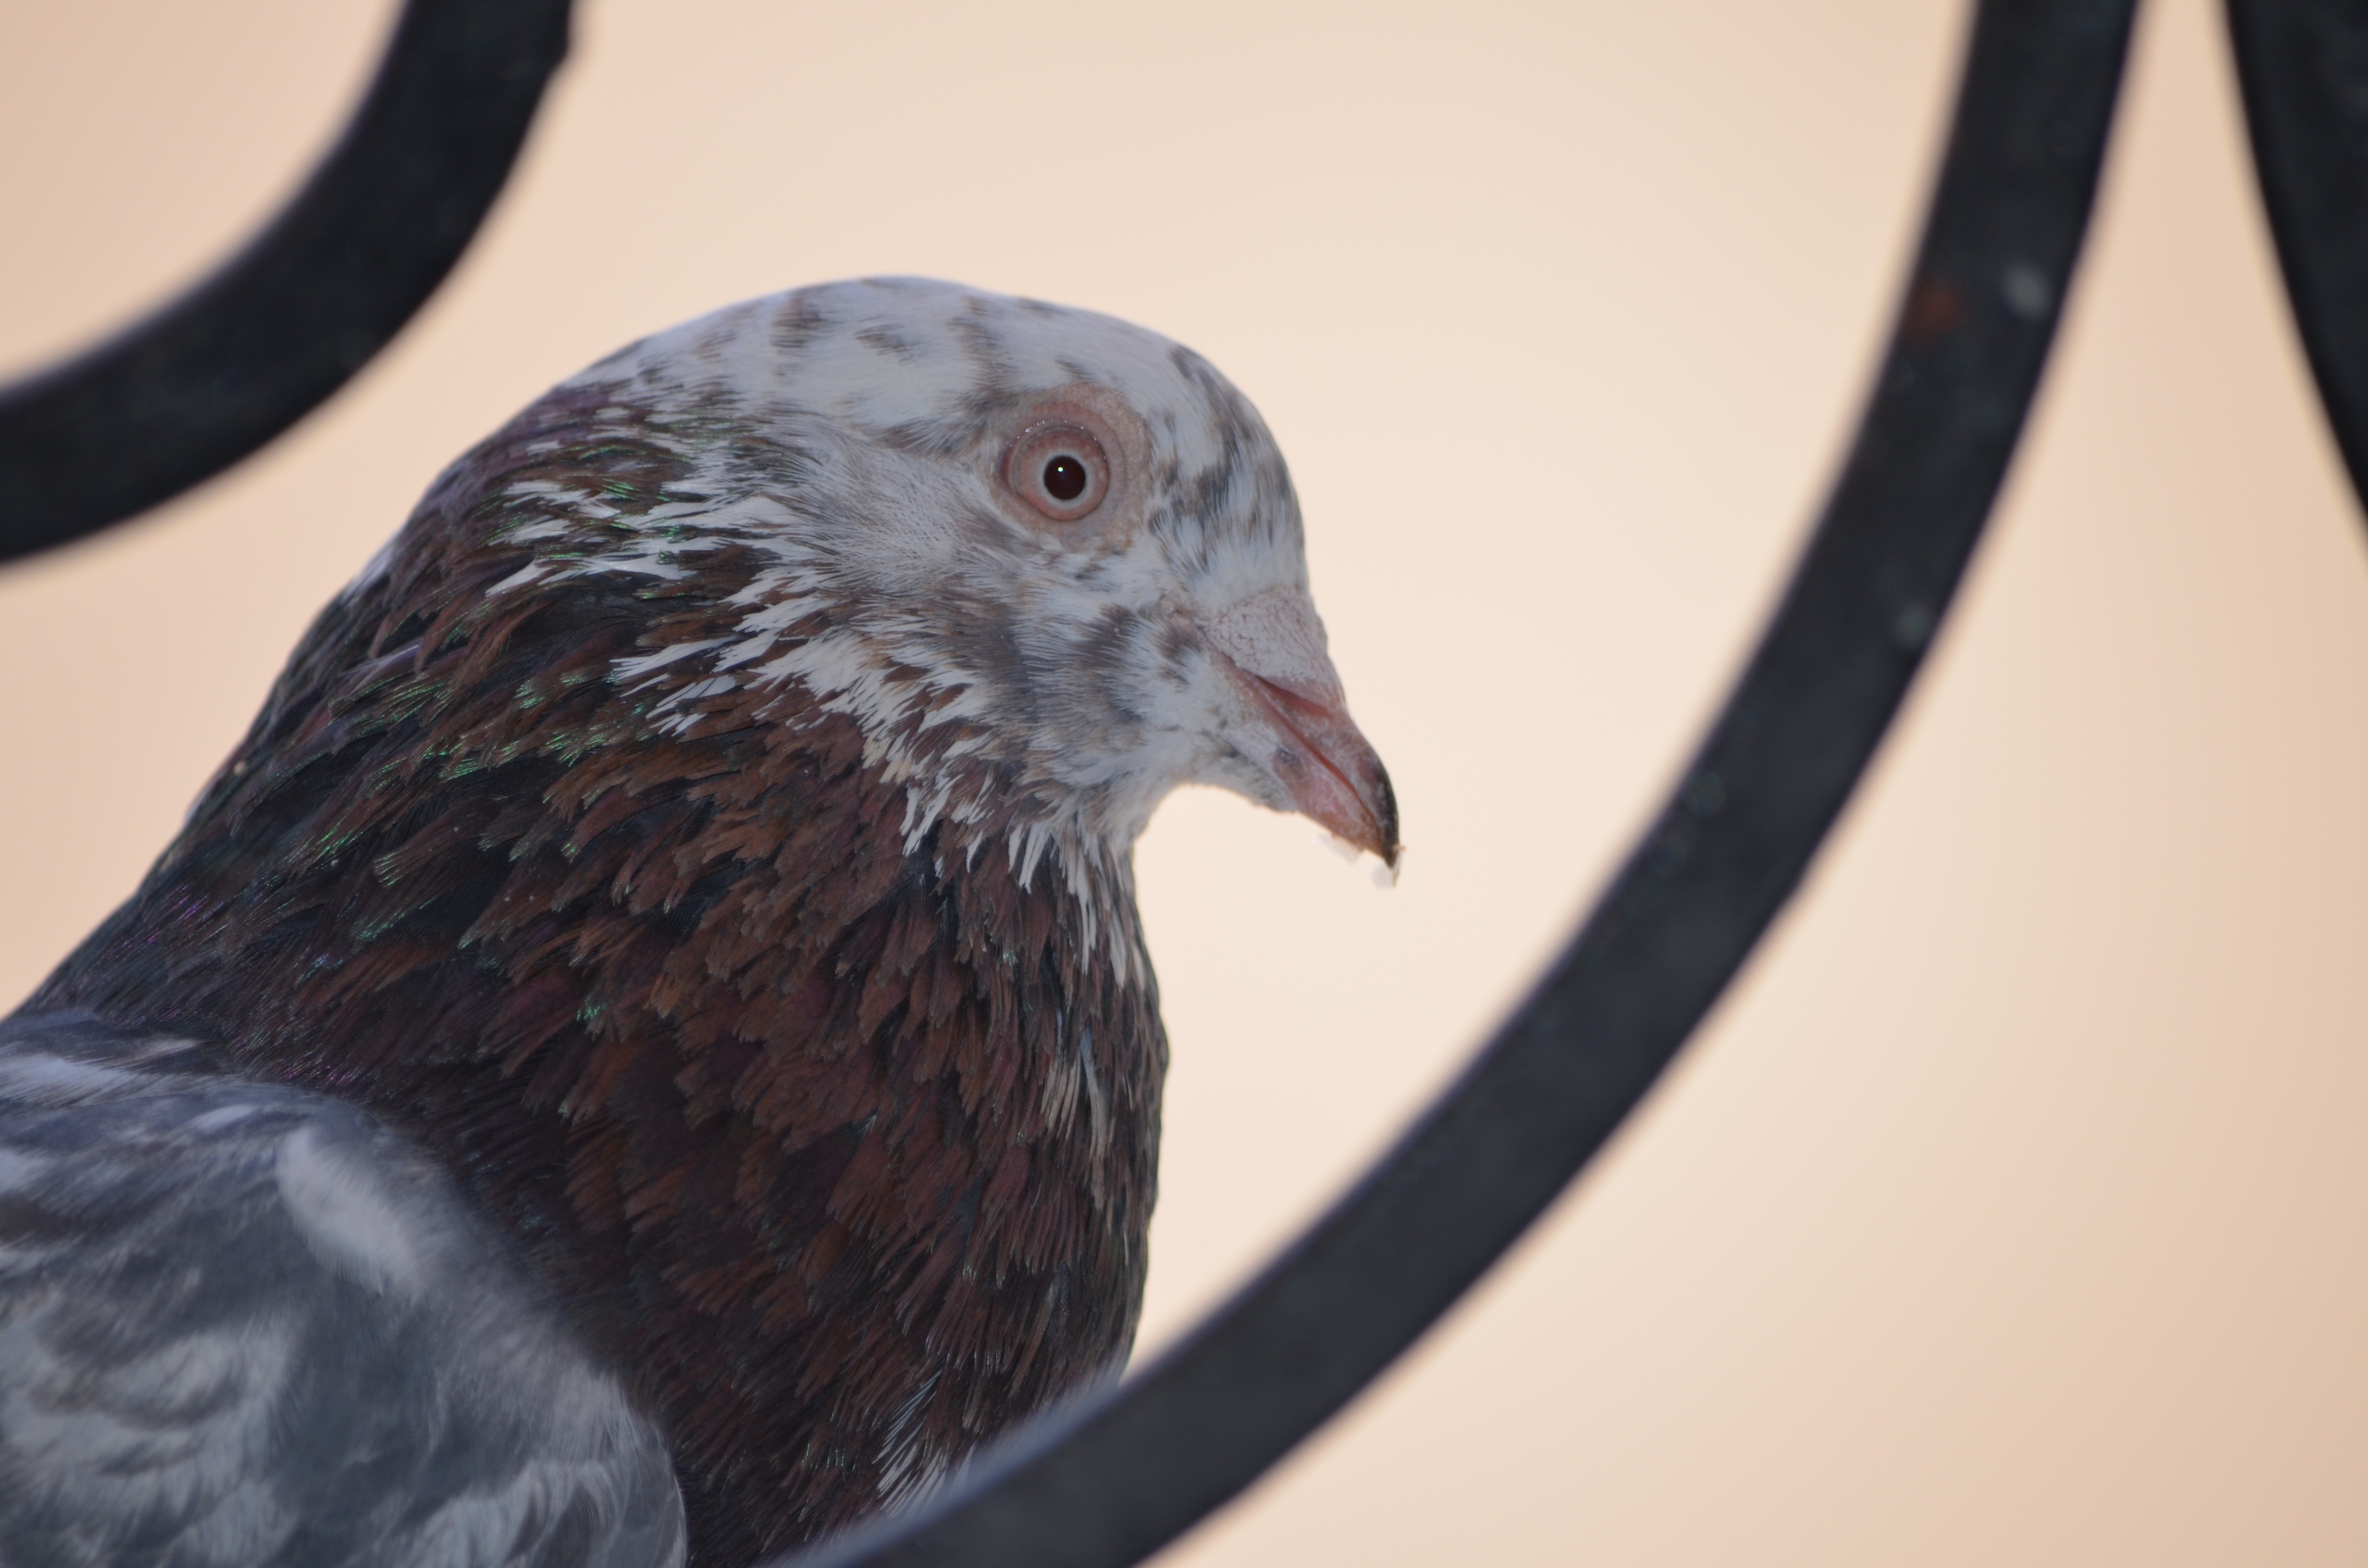
nature, outdoor, wilderness, bird, wing, animal, fly, wildlife, wild, beak, mammal, blue, freedom, black, feather, avian, fauna, majestic, close up, pigeon, wings, vertebrate, creature, perching bird, pigeons and doves